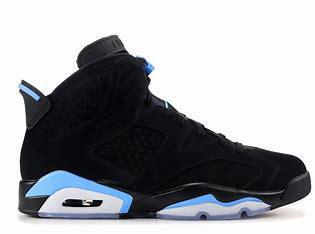
Brand: Jordan
Model: 6 Retro